Rod Humphries

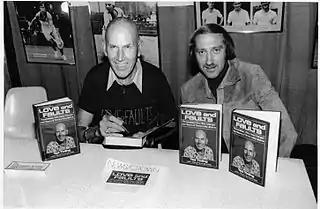
Ted Tinling and Rod Humphries in 1979

Rodney Dennis Humphries (born 18 September 1943) is an Australian-born author, newspaper/magazine journalist and television writer. Humphries began his writing career at the age of 17 as a general reporter for an Australian wire service. He became a sports journalist covering international events for major Australian dailies and wrote his first book, "Lionel Rose: Australian" at age 25. Humphries was also head writer and assistant producer of the Australian television show "This is Your Life". Humphries moved permanently to the United States in 1977 when a tennis book he was commissioned to write in New York was followed by an offer from oilman and sports entrepreneur Lamar Hunt to join the staff of Dallas-based World Championship Tennis (WCT). He has had three books published in the United States, the most recent in 2013, "Little League to the Major Leagues."